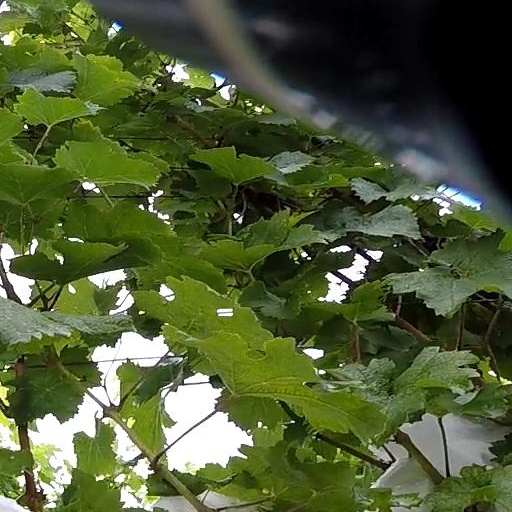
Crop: grape